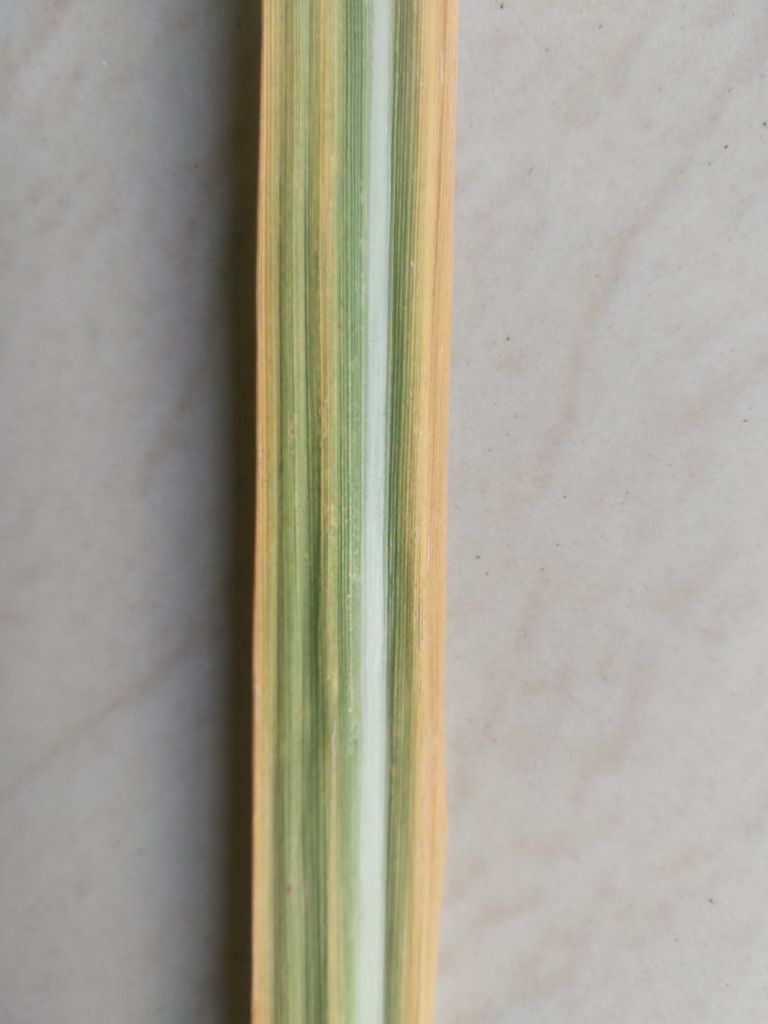
Label: Yellow Leaf